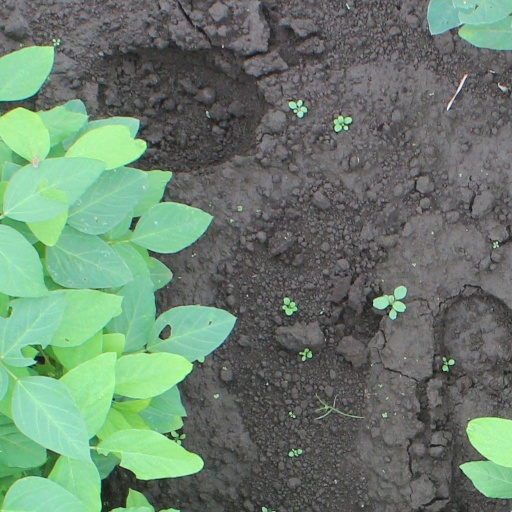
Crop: soybean